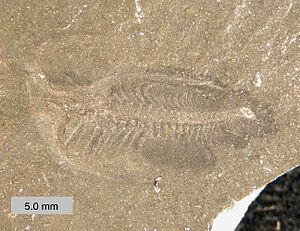
Marrella splendens est une espèce éteinte d'arthropodes de la faune à corps « mou » des Marrellomorpha, découverte dans les schistes de Burgess, datés du Cambrien moyen, il y a environ 505 Ma.
Marrellomorpha est une classe d'un groupe-couronne d'arthropodes fossiles connus du Cambrien au Dévonien inférieur. Ces organismes le plus souvent à corps mous, ne sont connus que dans des zones de conservation exceptionnelles, limitant leur distribution fossile.